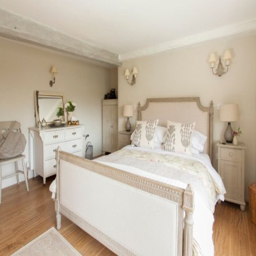
the walls are painted .